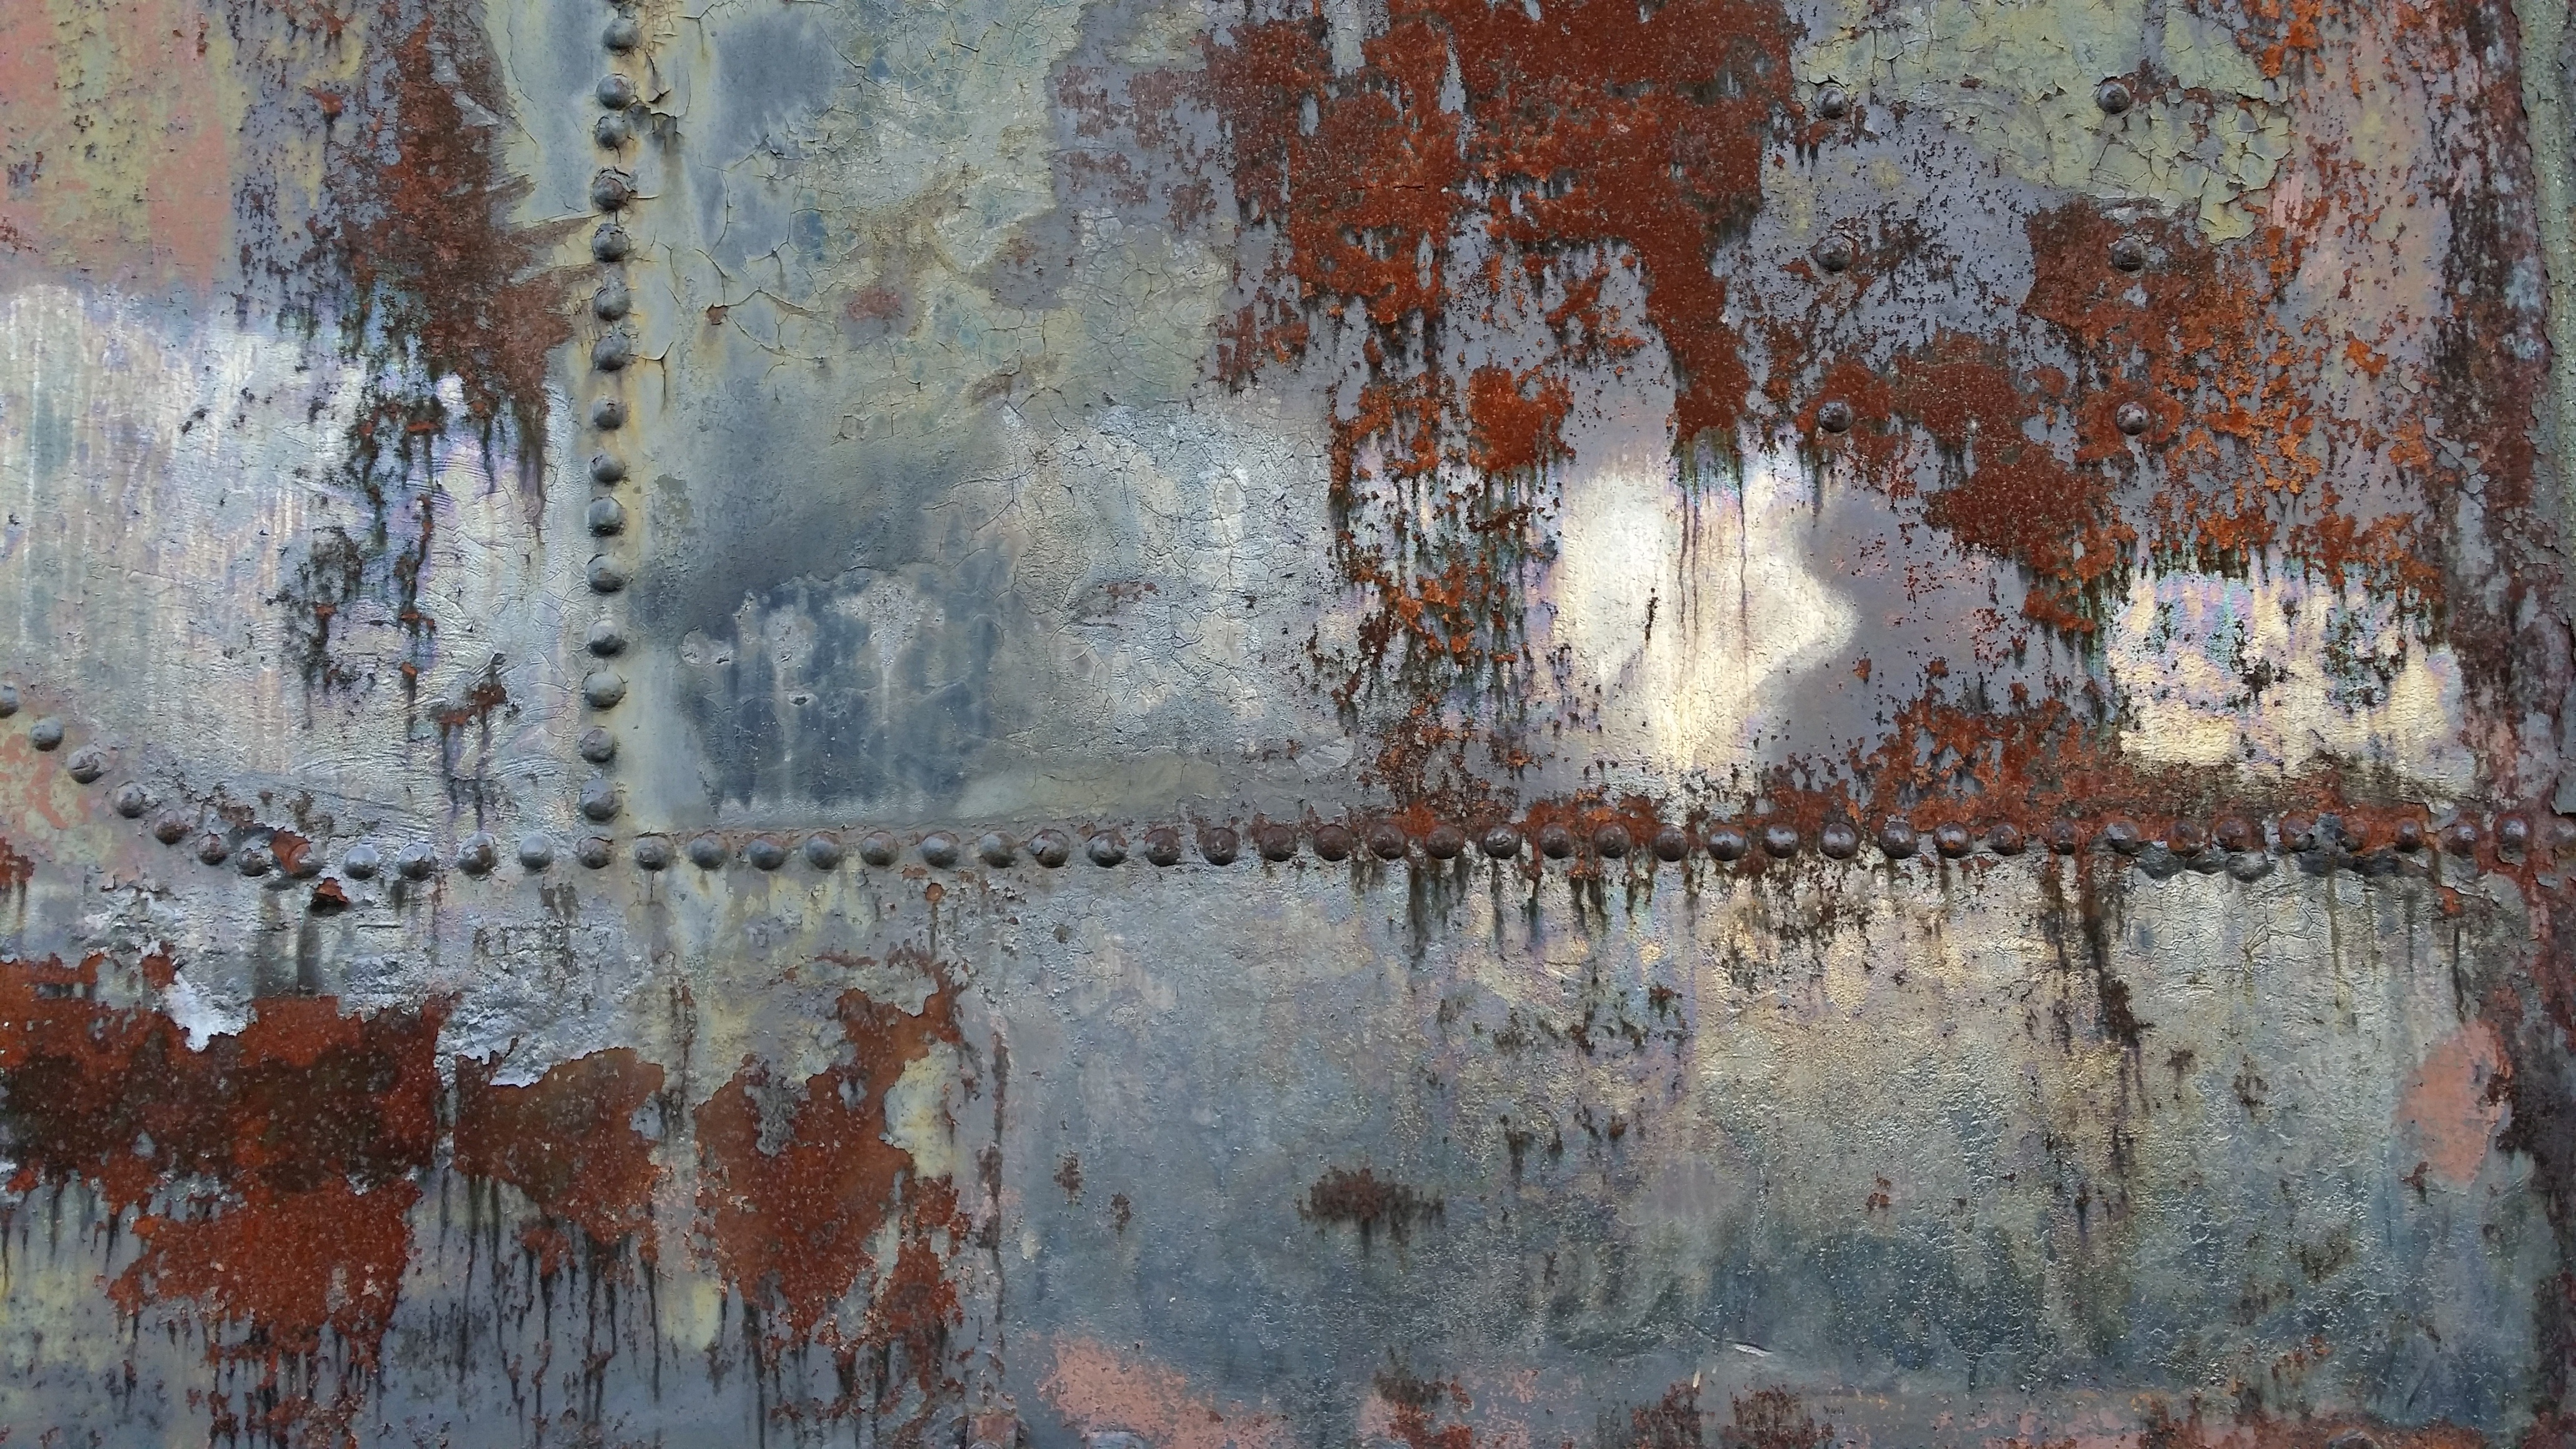
vintage, texture, wall, steel, rust, material, painting, art, iron, modern art, impressionist, acrylic paint